Answer in natural language. How many Windows are visible in the scene? Choose between the following options: 4, 2, 0, 3 or 1
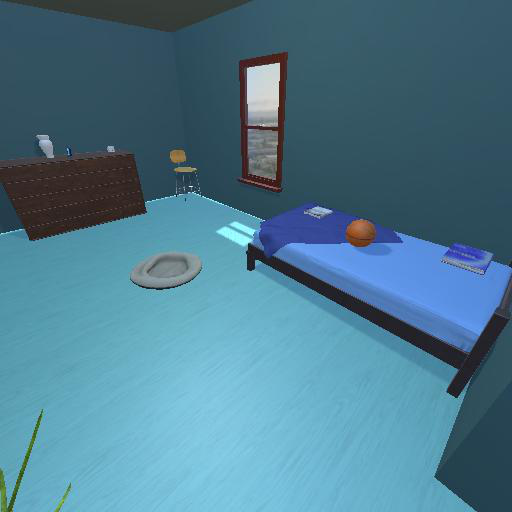
<answer>1</answer>